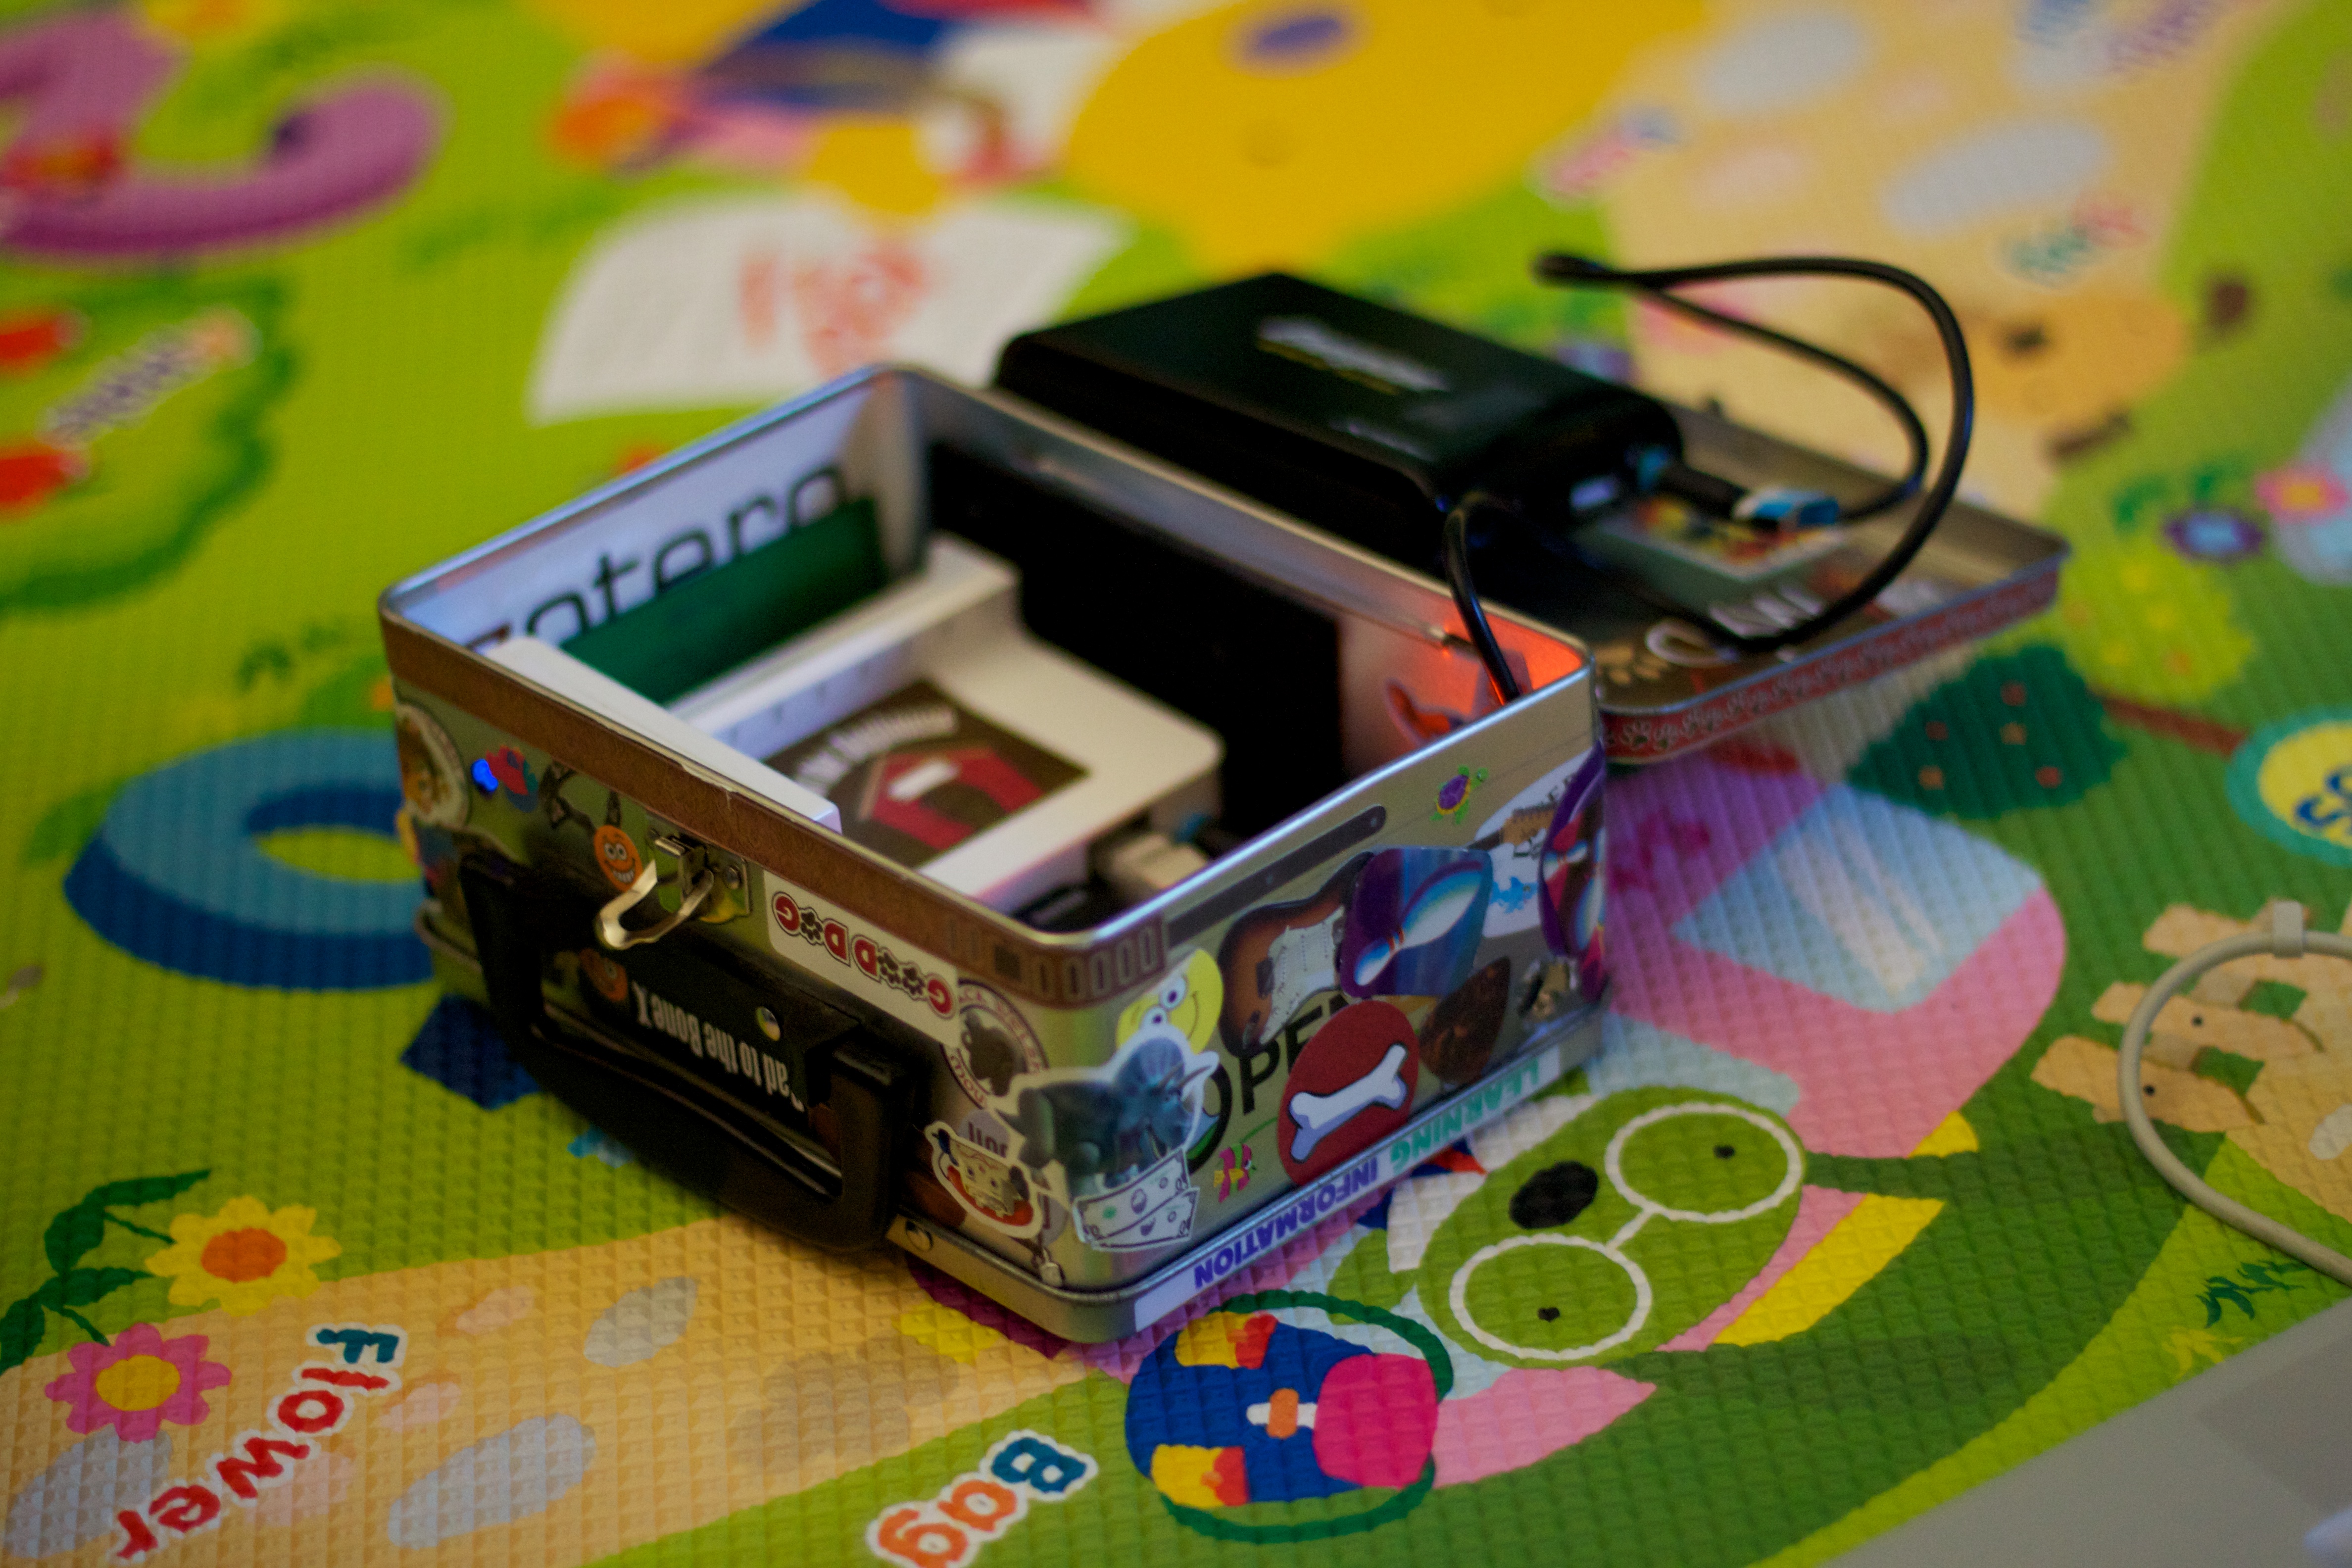
play, color, toy, art, storybox, piratebox, auodyssey